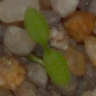
Label: common_chickweed